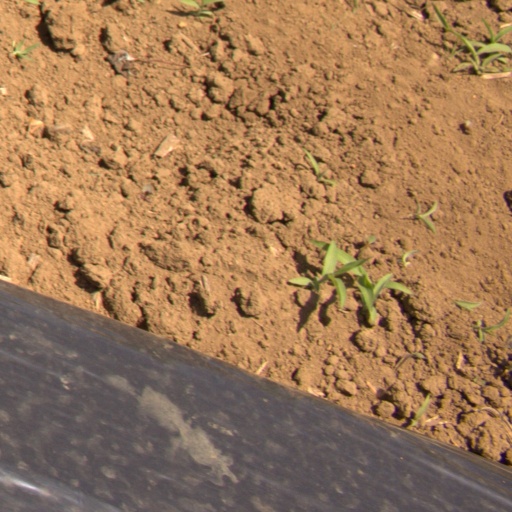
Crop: Jerusalem artichoke